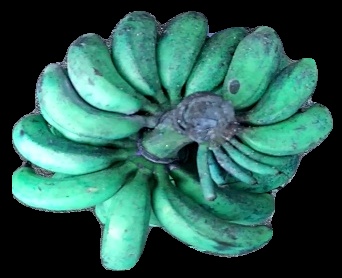
Variety: rasbale
Grade: grade3